ASH: Archaic Sealed Heat

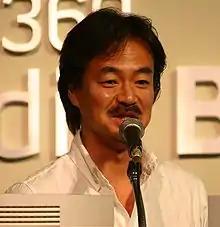
Executive producer, writer and designer Hironobu Sakaguchi pictured in 2006

Mistwalker founder Hironobu Sakaguchi was fond of the tactical role-playing genre and had wanted to develop one himself. While he had created design concepts for them, such as "Final Fantasy Tactics" while working at Square, he had never been directly involved. He used "ASH" to express genre ideas he had been storing for twenty years by that point. The game was in its concept stages during early 2005, with production lasting approximately two years. It was one of three projects being created by Sakaguchi and Mistwalker at the time alongside "Blue Dragon" and "Lost Odyssey". The game was co-developed with Racjin, who would later work with Square Enix on remakes of early "SaGa" titles. Sakaguchi acted as the game's executive producer, writer and designer. Mistwalker vice president Kensuke Tanaka acted as the producer. It was co-directed by Yoshimori Aisaka and Shigeru Maekawa.